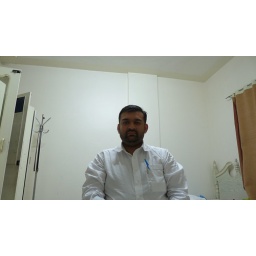
At home in Dammam, taken with self Timer, the cam was somehow adjusted on a table